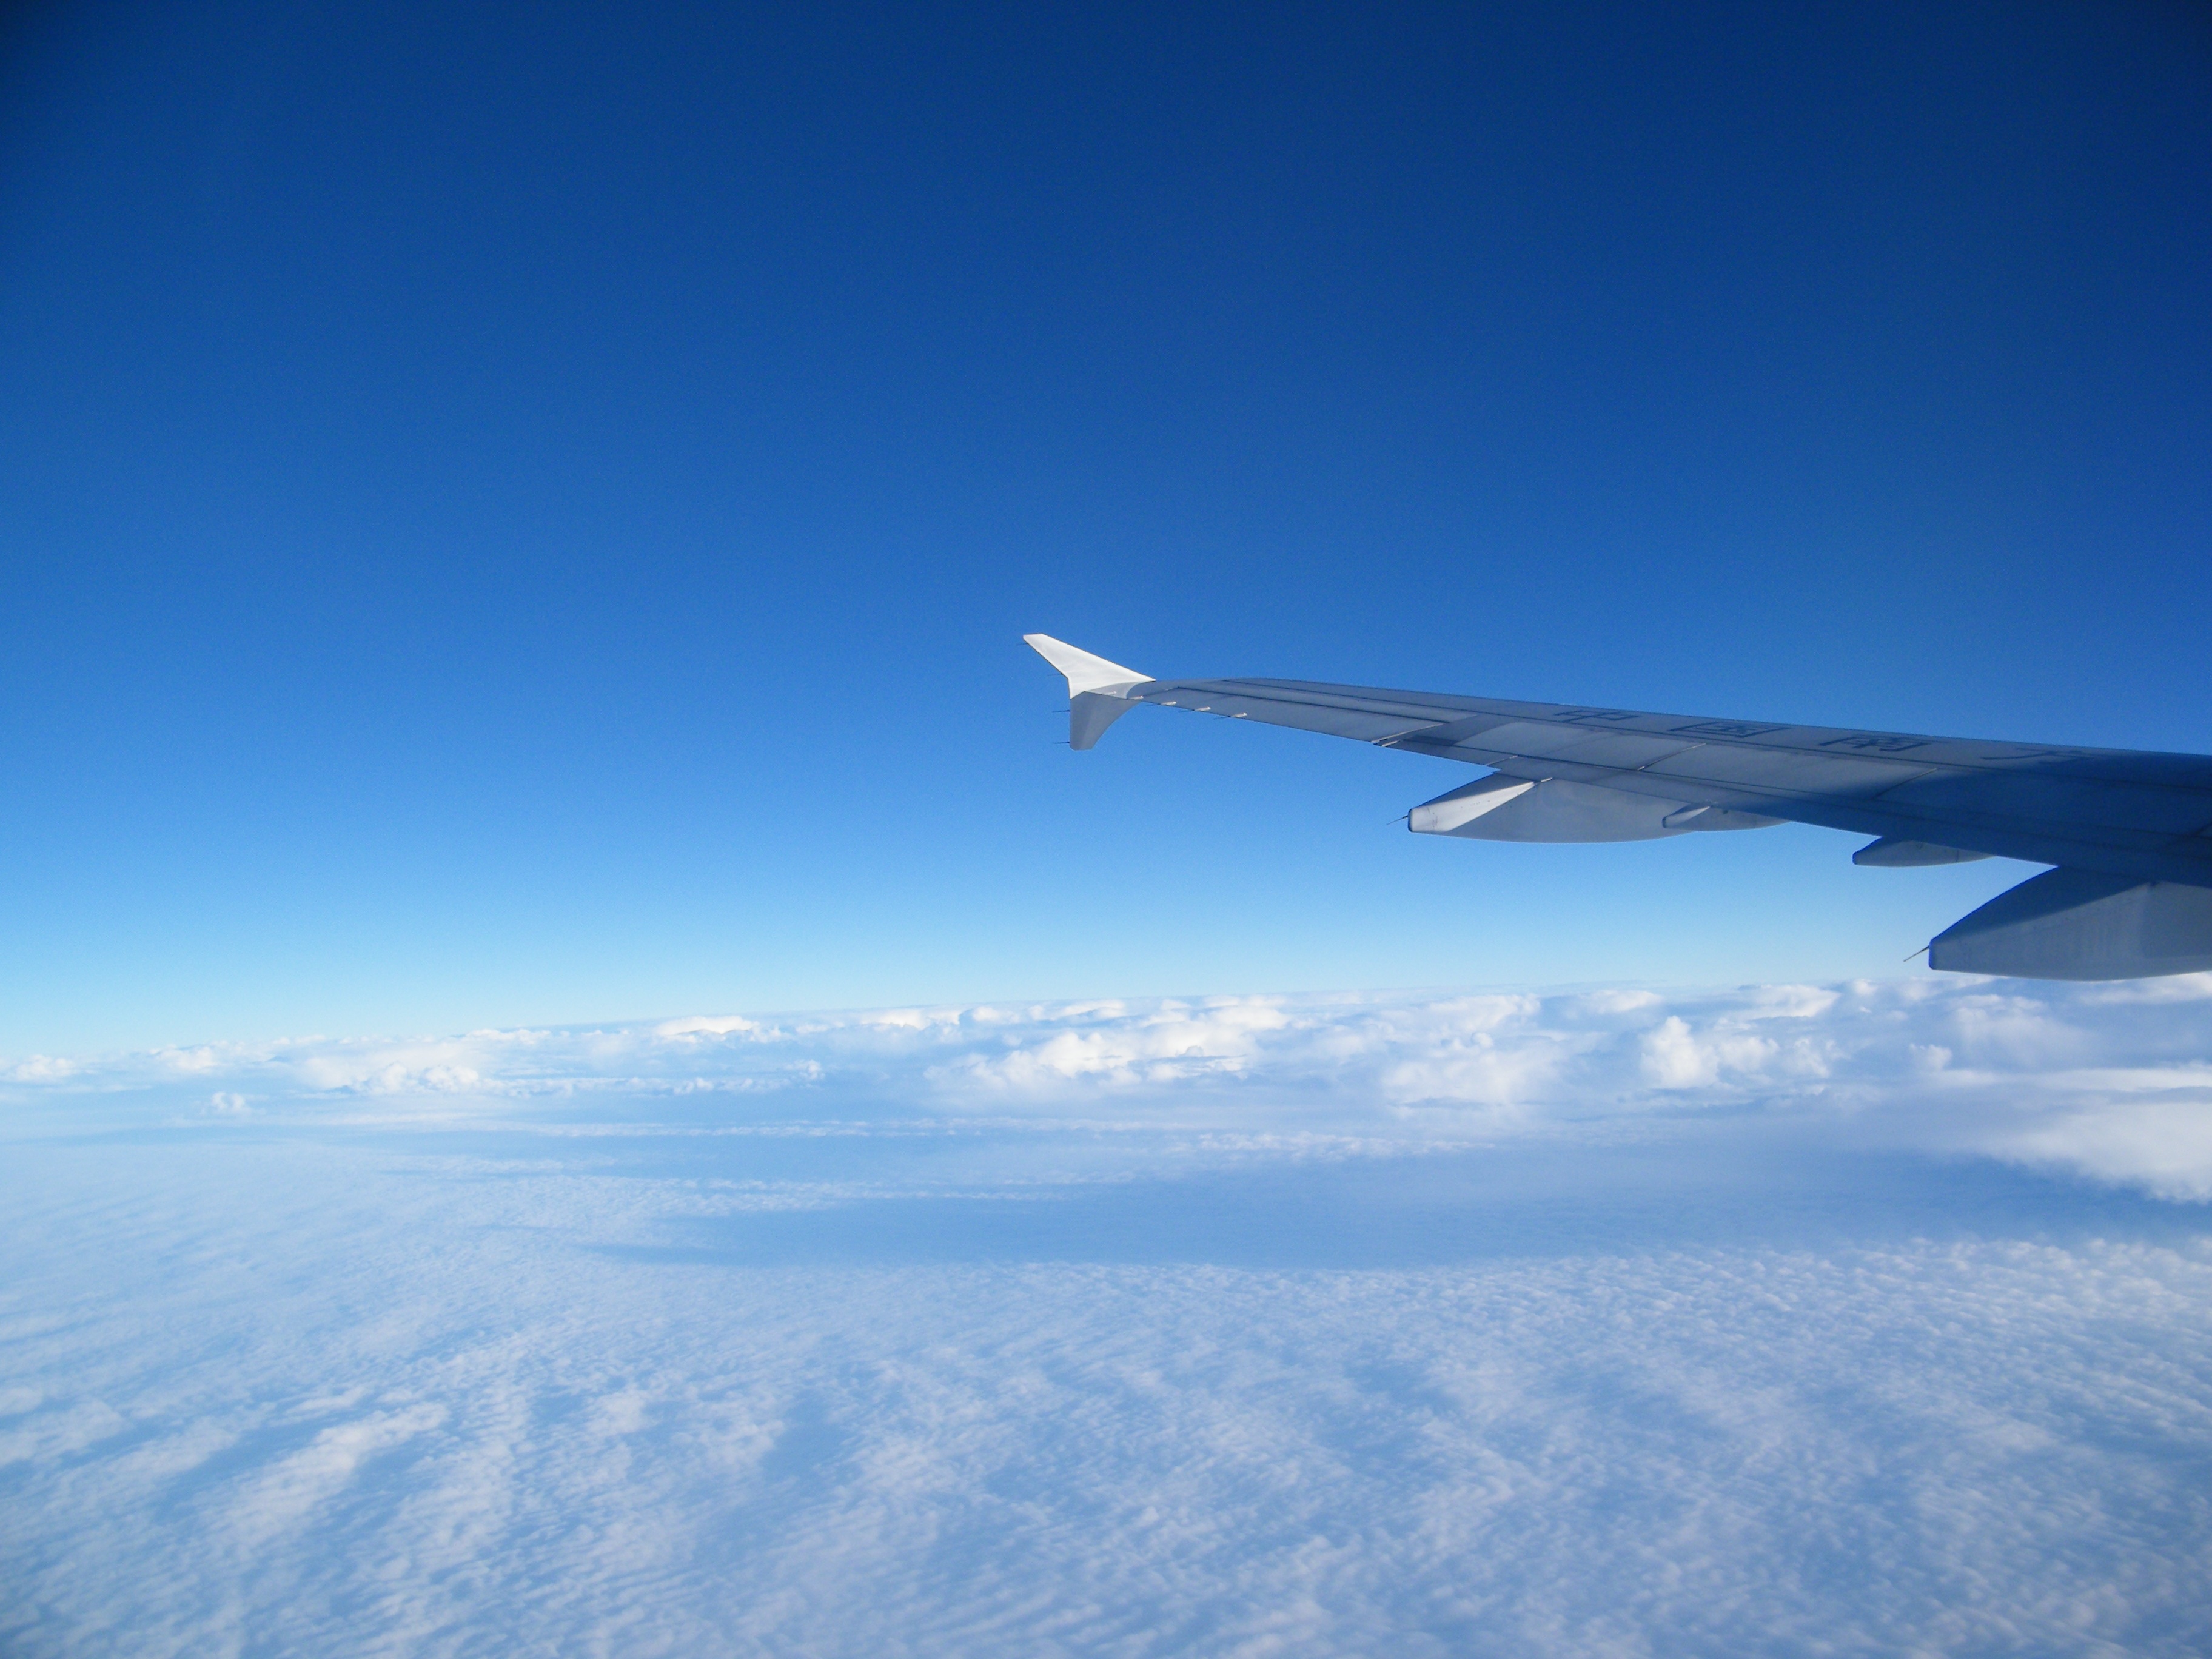
wing, sky, fly, airplane, aircraft, vehicle, airline, aviation, flight, blue, clouds, wings, air force, jet aircraft, fighter aircraft, military aircraft, air travel, atmosphere of earth